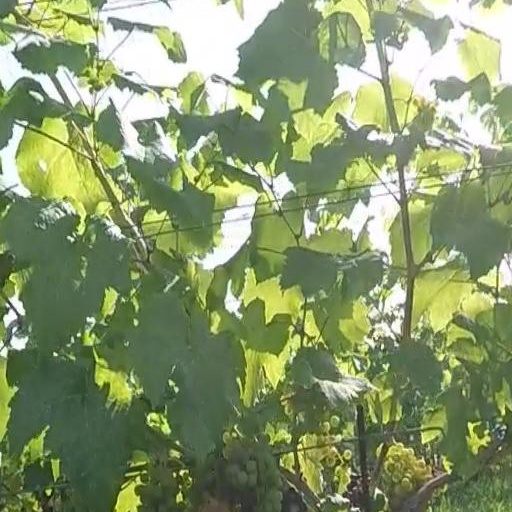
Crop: grape